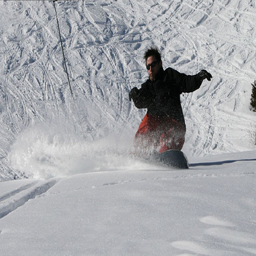
A man is going down a hill on a snowboard.
A man riding a snowboard down a snow covered slope.
A man is snowboarding down a snow covered mountain.
A man rides a snowboard on a snow covered mountain.
a male in a black jacket is snowboarding down a hill